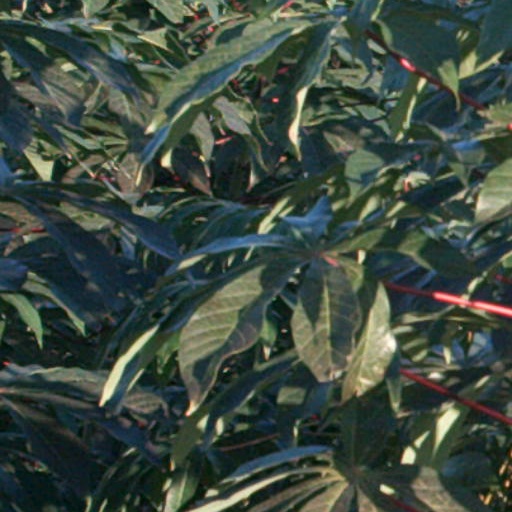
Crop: cassava